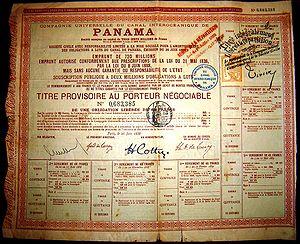
Action provisoire de la Compagnie Universelle du canal interocéanique de Panamà
L’histoire des bourses de valeurs retrace les étapes de l'émergence d'espaces de valorisation des obligations, qui dominent ainsi jusqu'au milieu du XIXᵉ siècle, puis des actions. Auparavant, le financement des armements navals vénitiens et hollandais sous la forme d'actions reste une exception. Les obligations prennent leur essor dès le XVIIIᵉ siècle sur un marché déjà mondialisé, soutenu par les banques centrales et le Trésor public.
Le scandale de Panama est une affaire de corruption liée au percement du canal de Panama, qui éclabousse plusieurs hommes politiques et industriels français durant la Troisième République et ruine des centaines de milliers d'épargnants, en pleine expansion internationale de la Bourse de Paris.
L’histoire du canal de Panama remonte aux premiers explorateurs européens en Amérique puisque la mince bande de terre de l'isthme de Panama offrait une occasion unique de créer un passage maritime entre l'océan Pacifique et l'océan Atlantique. Les premiers colons de l'Amérique centrale l'ont vite reconnu et des plans de canaux ont été produits à plusieurs reprises par la suite.
Le financement est l'opération qui consiste, pour celui qui finance, à consentir des ressources monétaires, pour celui qui est financé, à se procurer des ressources monétaires nécessaires à la réalisation d'un projet.